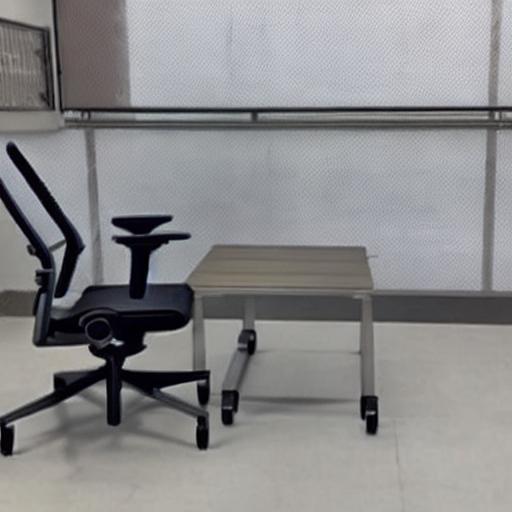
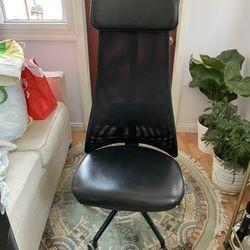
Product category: items_chair
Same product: no